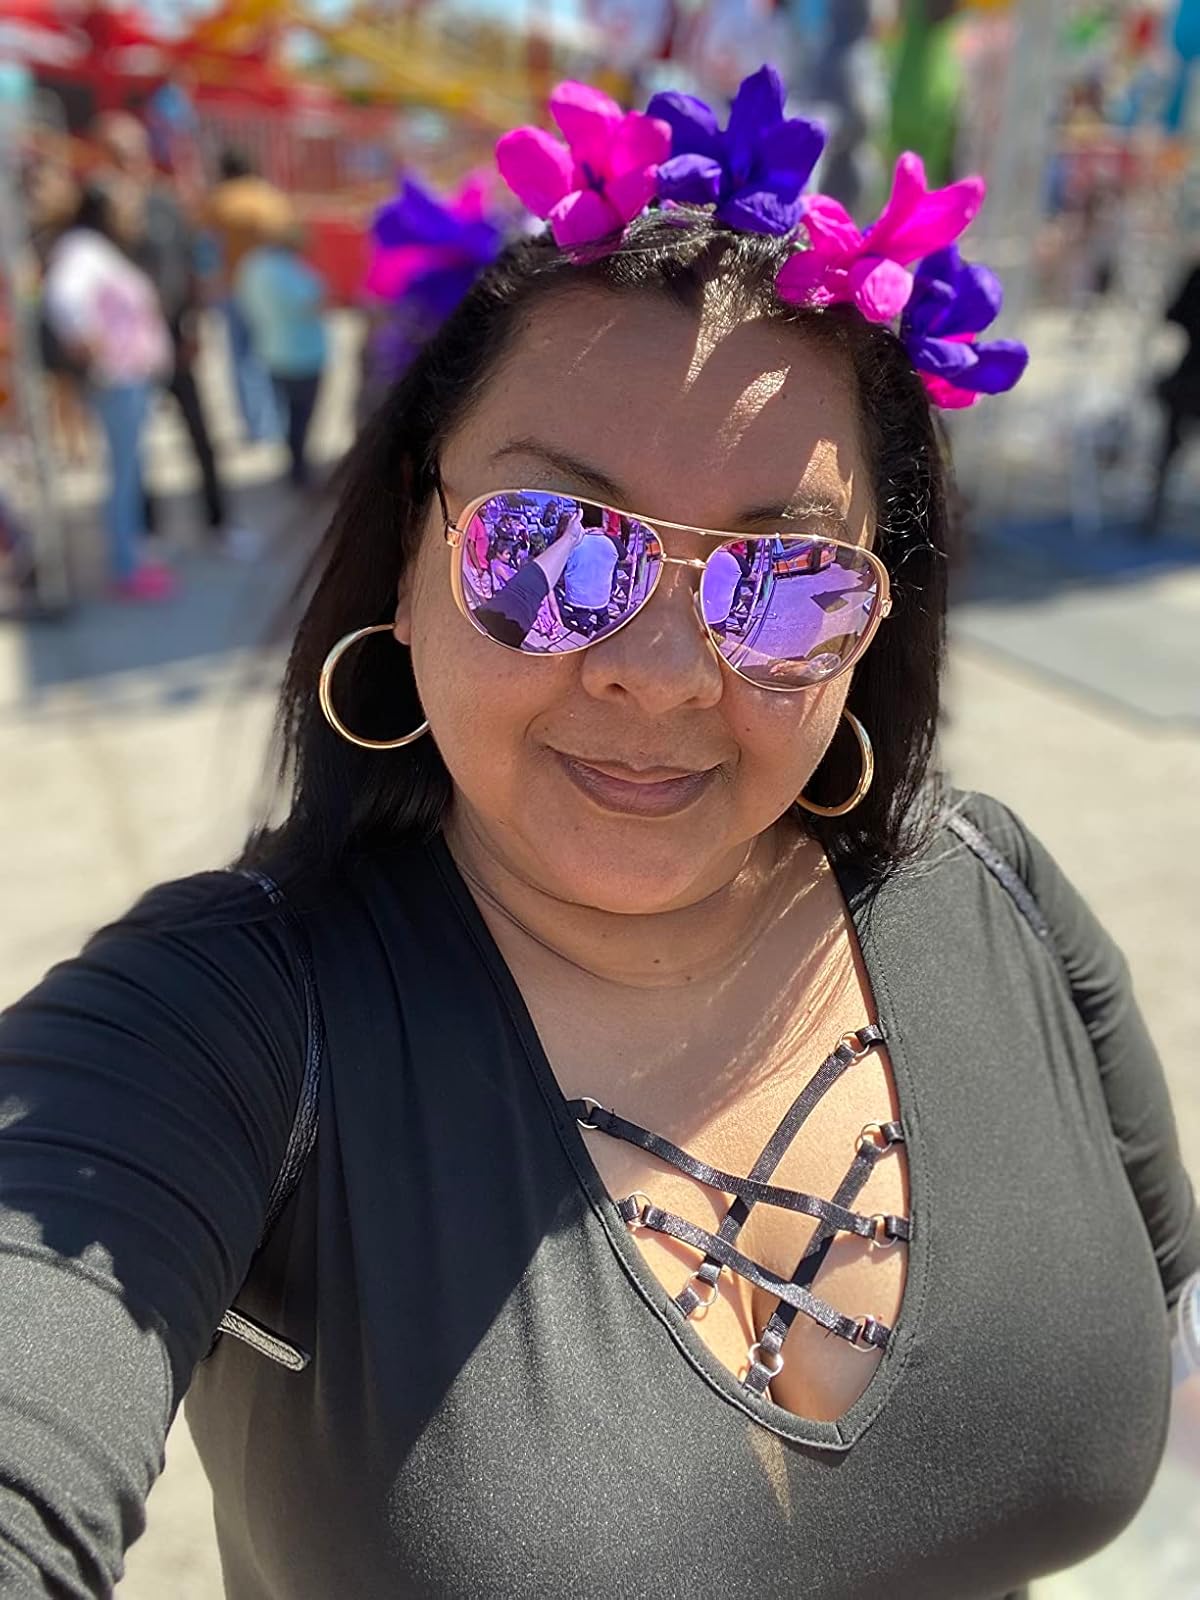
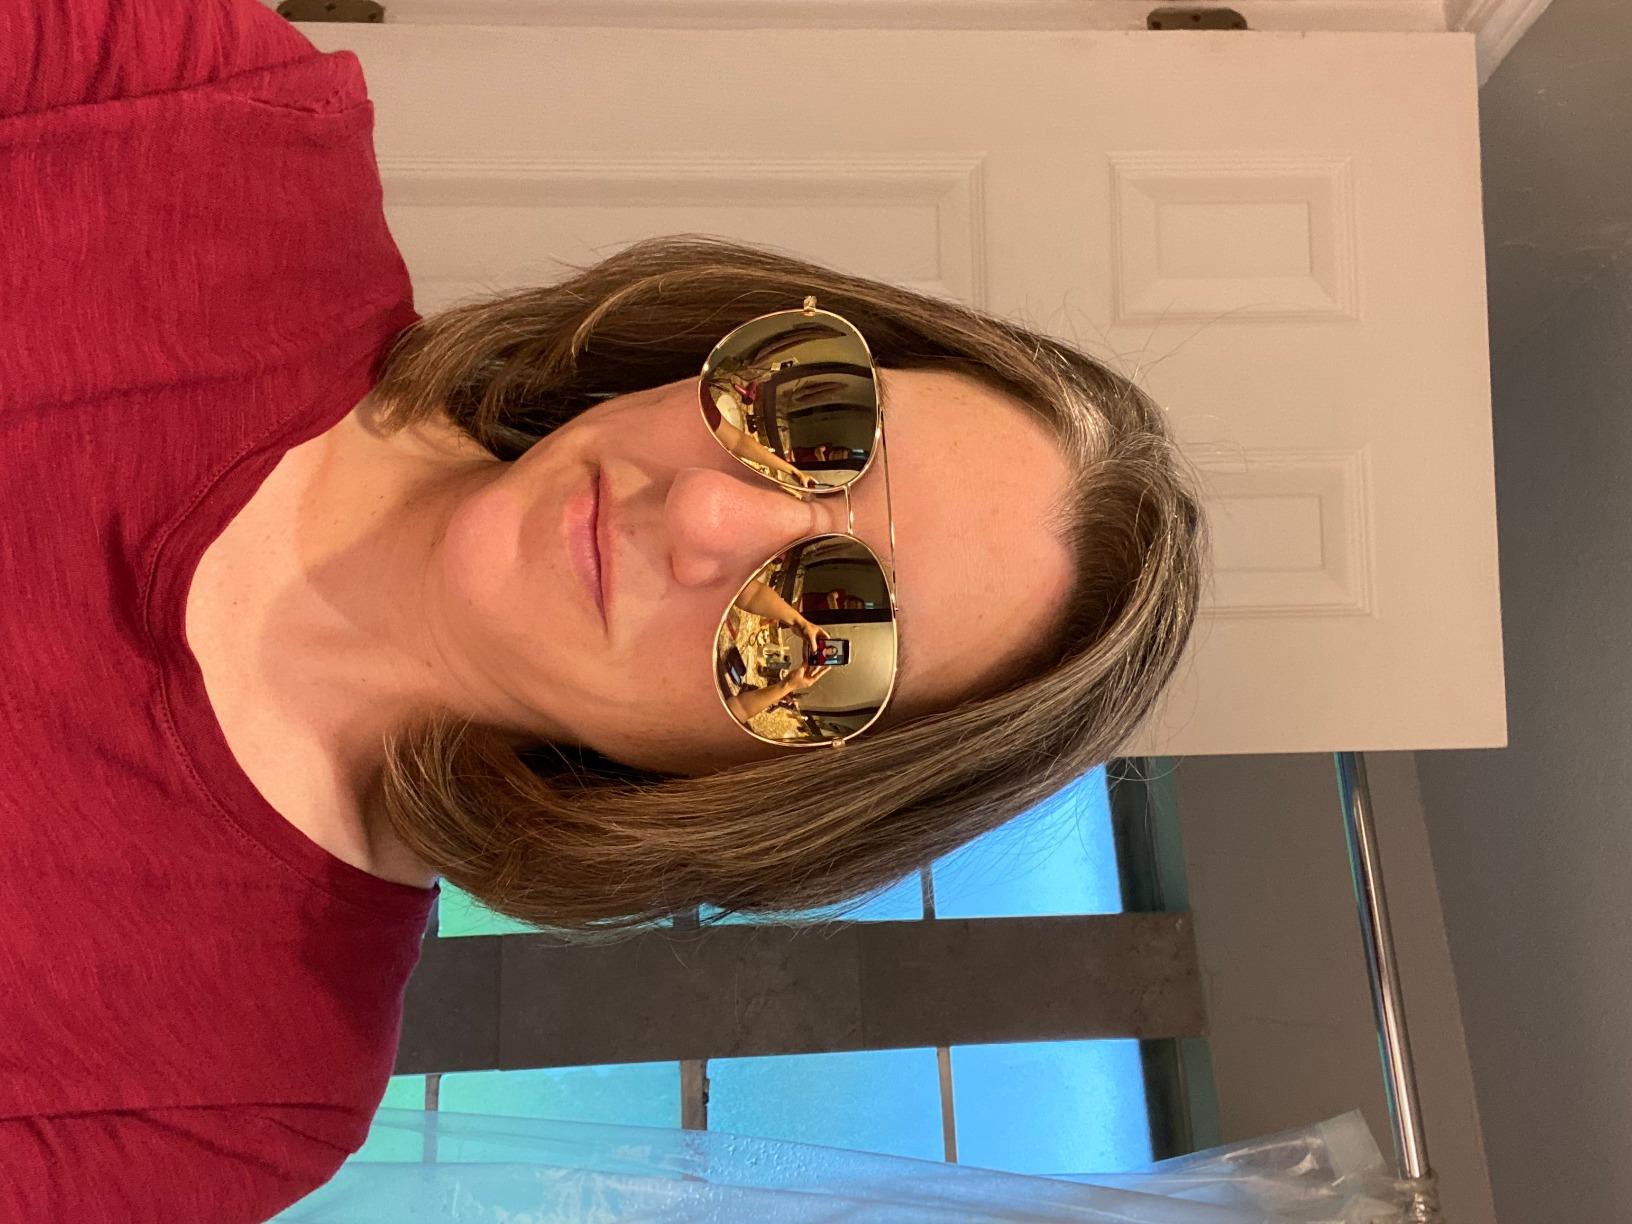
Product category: accessories_sunglasses
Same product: no